Zastrozzi, The Master of Discipline

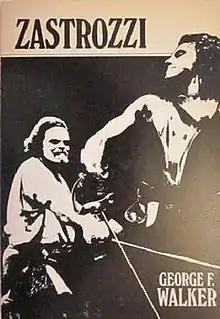
The cover of the first edition, 1979.

Zastrozzi, The Master of Discipline is a play by Canadian playwright George F. Walker, first produced at Toronto Free Theatre in 1977. It is loosely based upon the 1810 novel Zastrozzi: A Romance by Percy Bysshe Shelley.